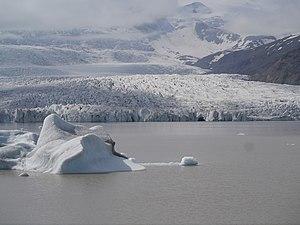
Le Breiðamerkurjökull est un glacier d'Islande constituant une langue glaciaire du Vatnajökull. La fonte de son front glaciaire très étendu donne naissance à deux lacs dans lesquels vêlent des icebergs : la Breiðárlón et la Jökulsárlón. Ce paysage constitue une des principales attractions touristiques de l'Islande, notamment à la Jökulsárlón située en bordure de la route 1.